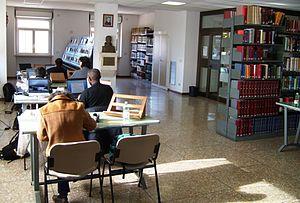
La Faculté pontificale de théologie Teresianum ou Faculté de théologie des saints Thérèse d'Avila et Jean de la Croix est une faculté de l’Église catholique basée à Rome, fondée par l'Ordre des Carmes déchaux. Elle enseigne les disciplines de sciences sociales et, en particulier, la théologie et la spiritualité.